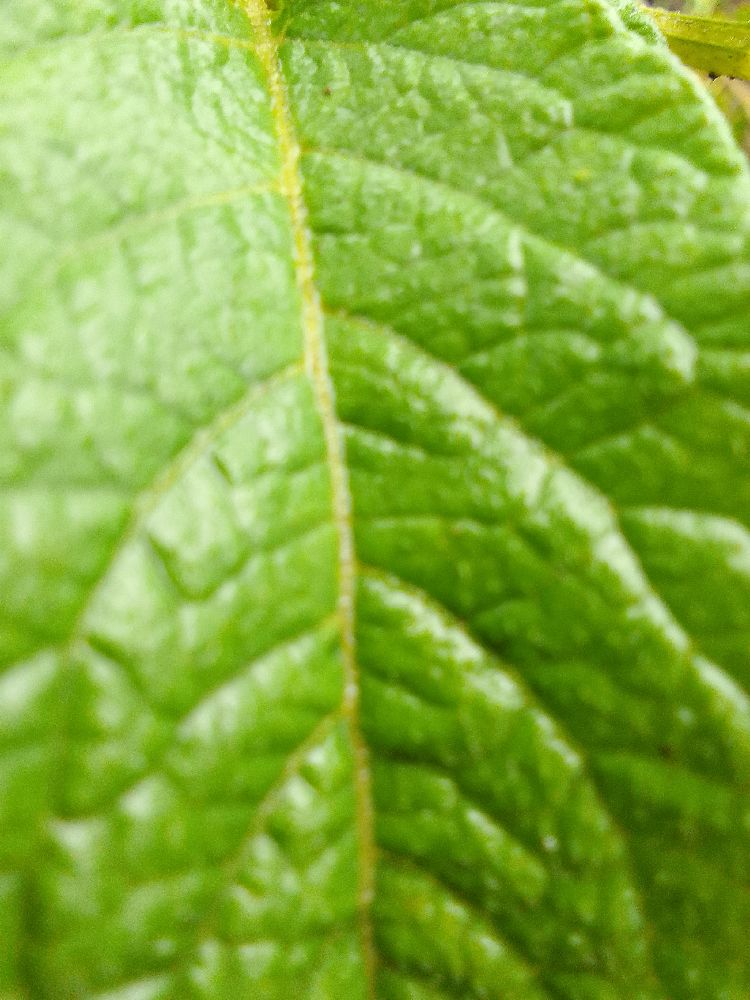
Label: Healthy